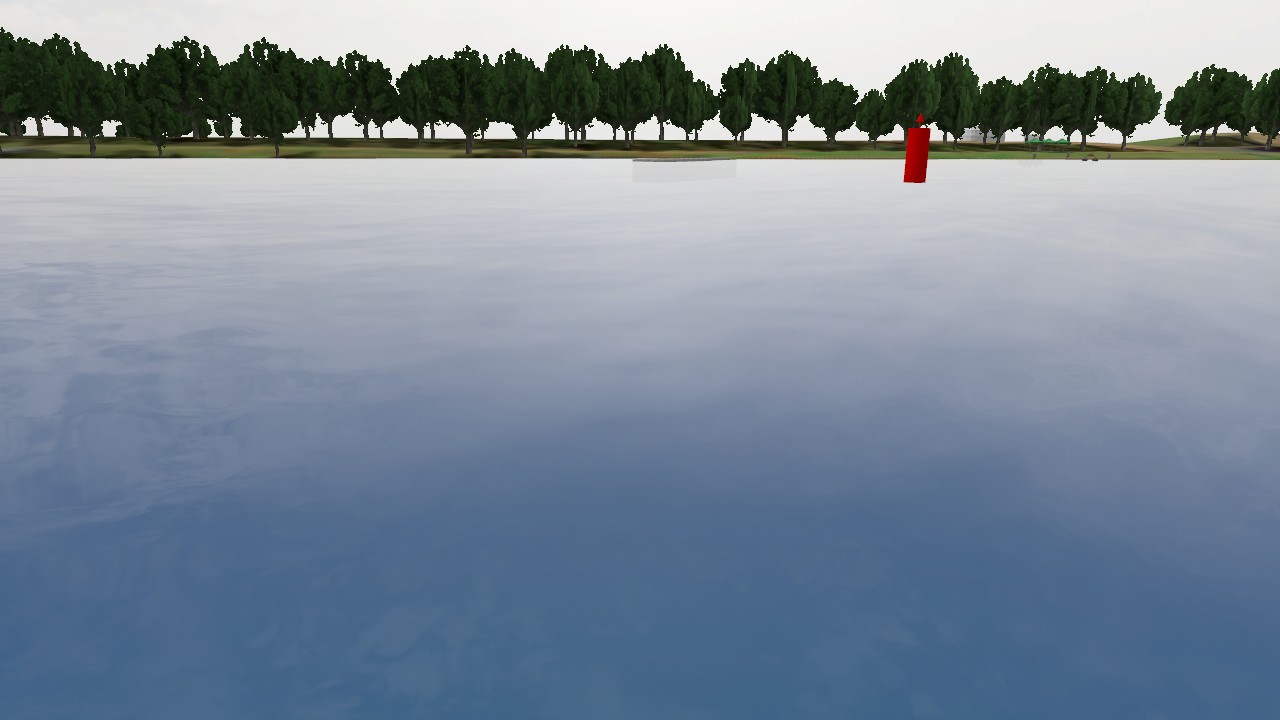
Label: lateral_starboard
Descriptions: no horizontal or vertical bands ||| buoy body painted entirely red ||| red cone-shaped top mark